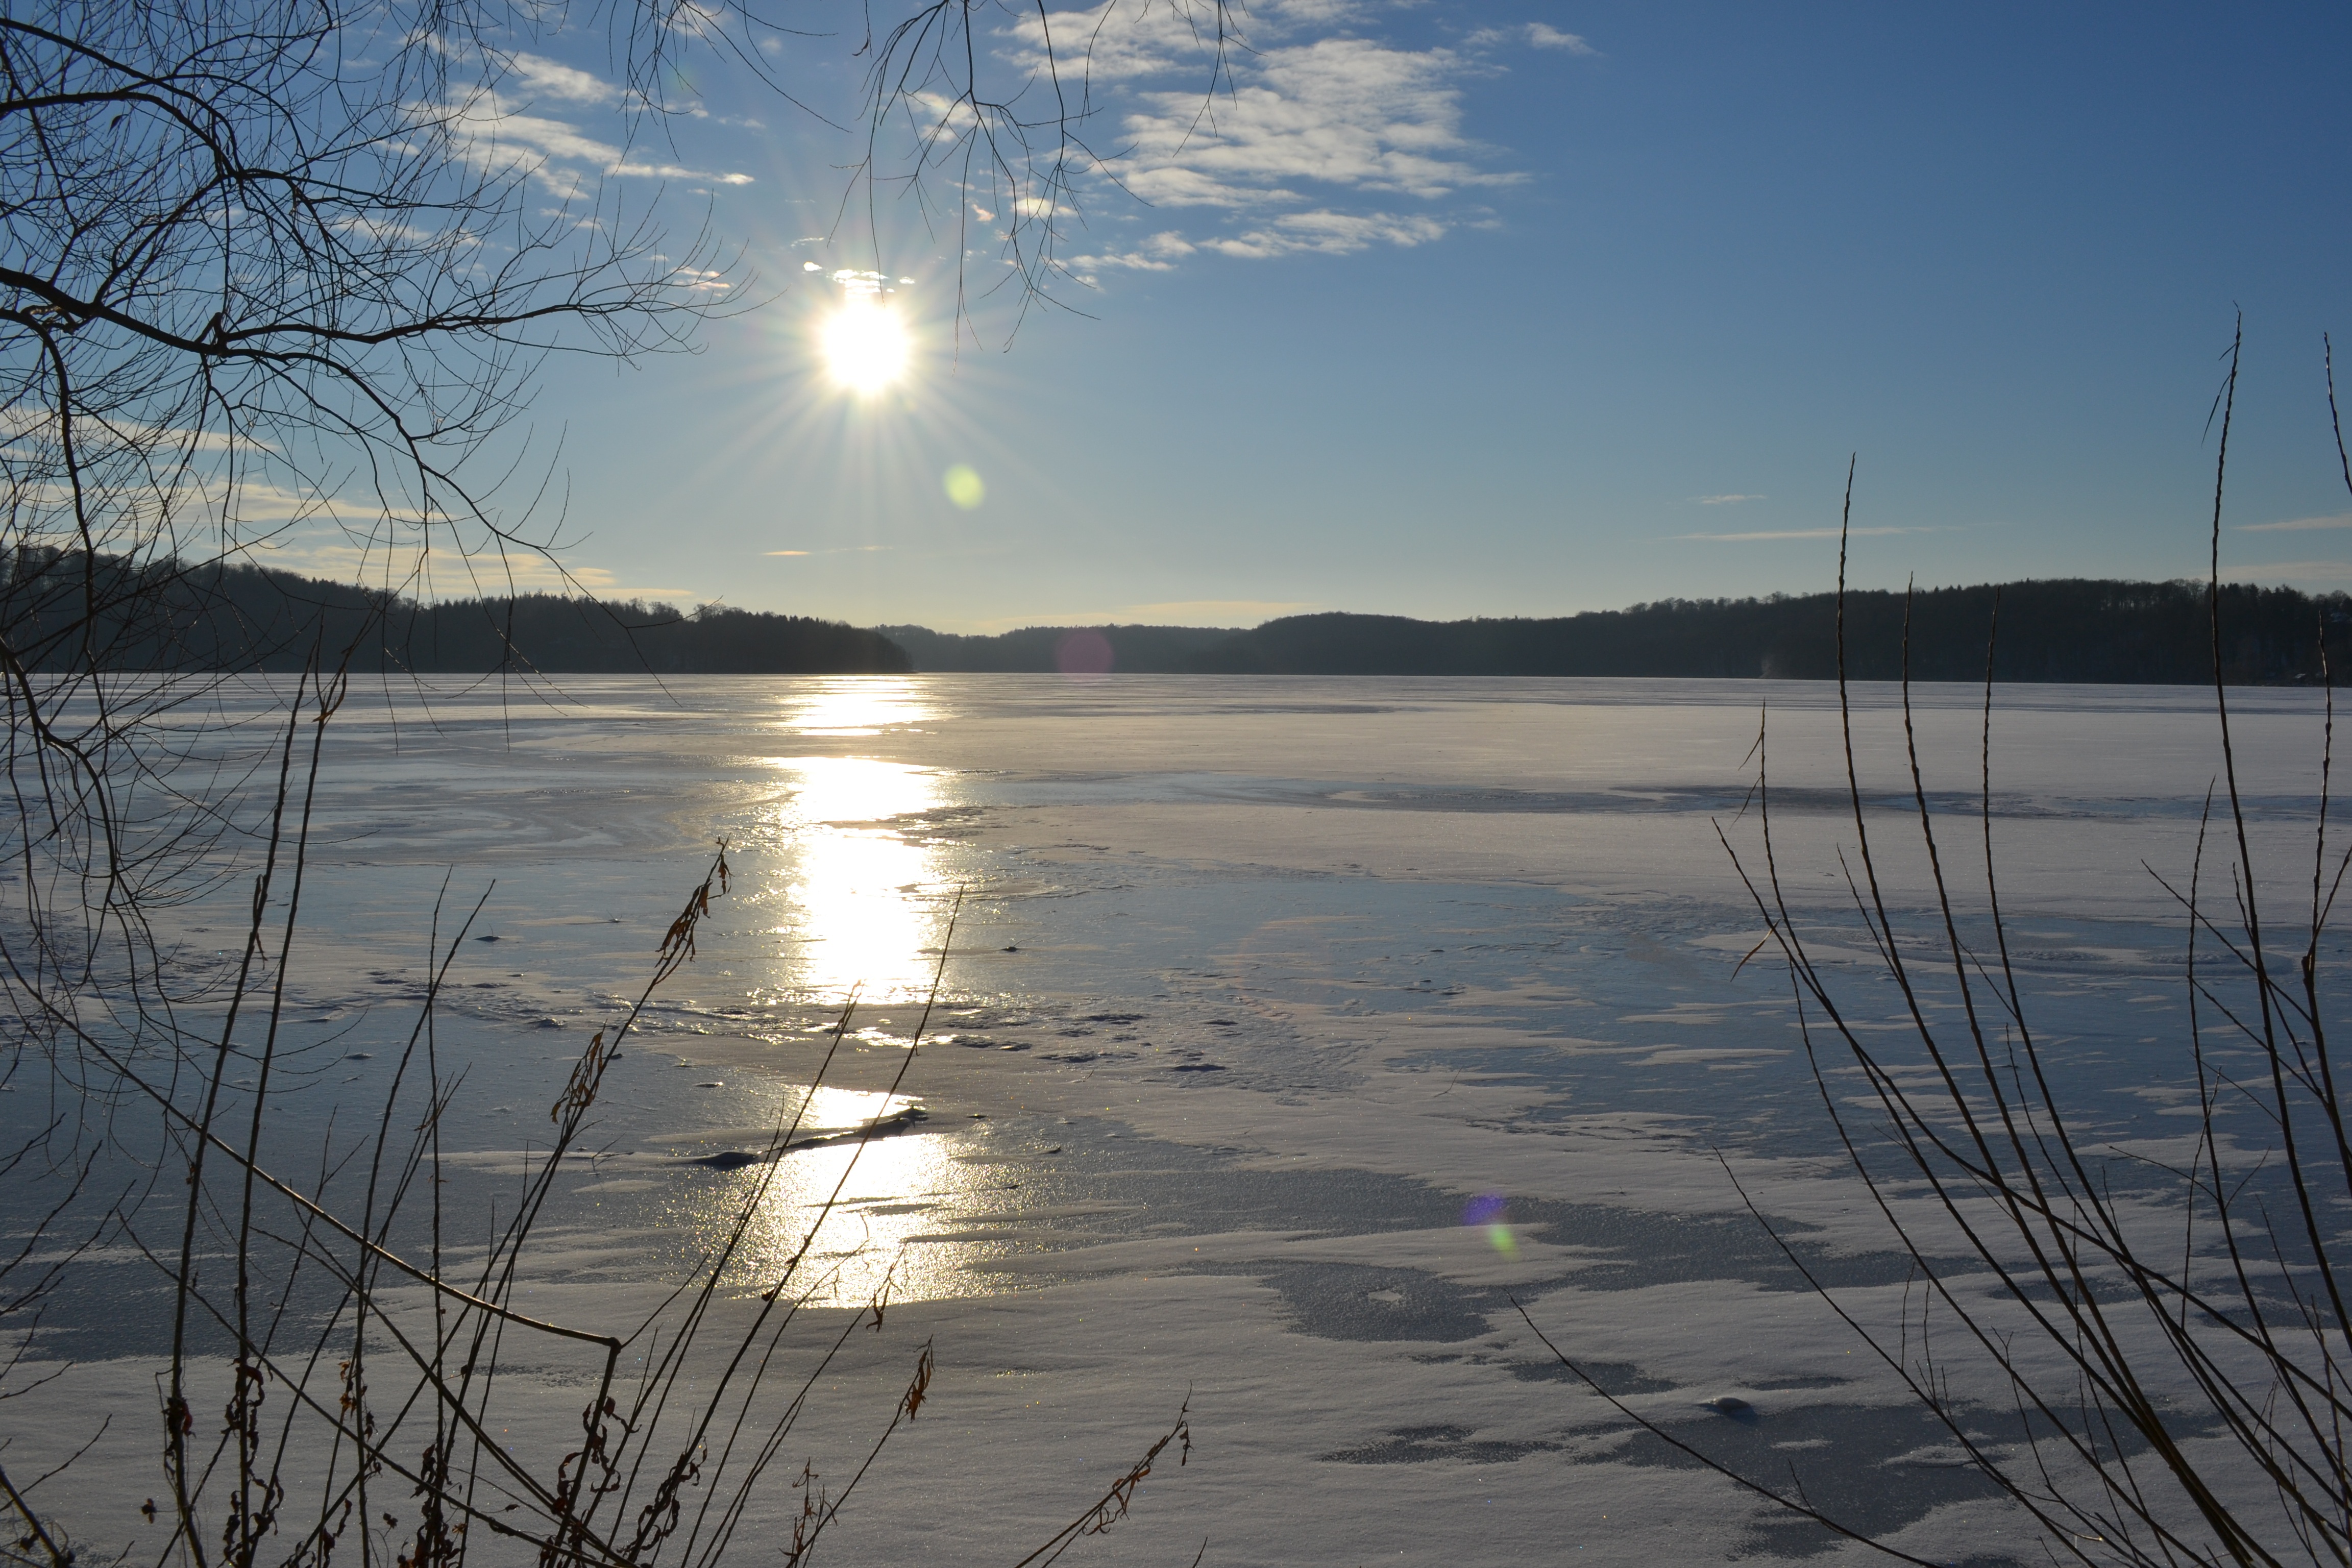
landscape, sea, tree, water, nature, snow, winter, cloud, sky, sun, sunrise, sunset, sunlight, morning, shore, lake, dawn, river, dusk, ice, evening, reflection, weather, frozen, reservoir, body of water, wetland, wintry, back light, atmospheric phenomenon, ratzeburg